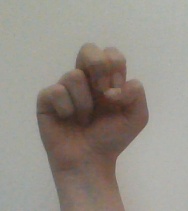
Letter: gaaf